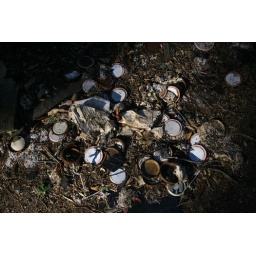
clarence newton road - near blowing rock - january 1 2009